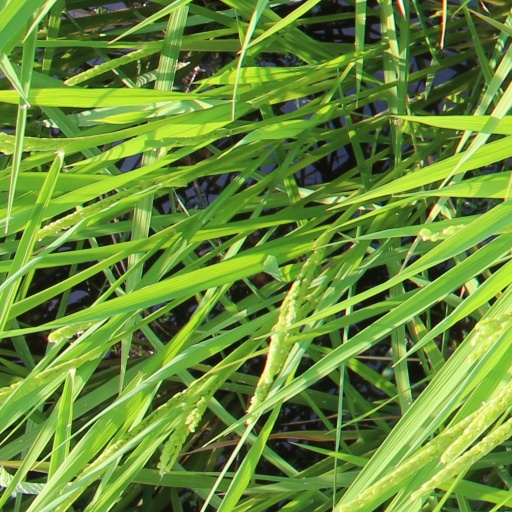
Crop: rice